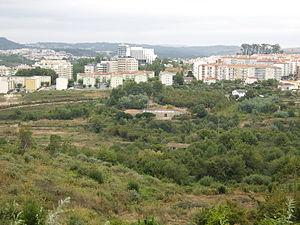
Viseu est une ville du Portugal, chef-lieu du district de Viseu dans la région Centre. Avec 25 freguesias, la municipalité de Viseu regroupe 99 274 habitants, dont 60 000 dans l'agglomération, sur un vaste territoire de 507,1 km². Viseu est également siège du diocèse et de la comarque, et regroupe de nombreuses administrations locales.